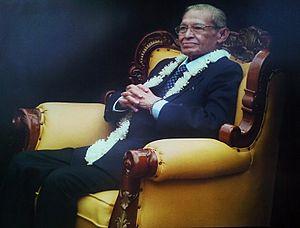
Hasan di Tiro, né le 25 août 1925 près de la ville de Pidie et mort le 3 juin 2010, est le fondateur du Mouvement pour un Aceh libre.